2009 Women's EuroHockey Nations Championship

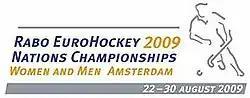
Official logo

The 2009 Women's EuroHockey Nations Championship was the 9th edition of the women's field hockey championship organised by the European Hockey Federation. It was held from August 22 to August 29, 2009 in Amsterdam, Netherlands.